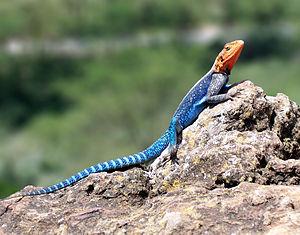
Marguillat mâle (Agama agama). Parc National du Lac Nakuru, Kénya.